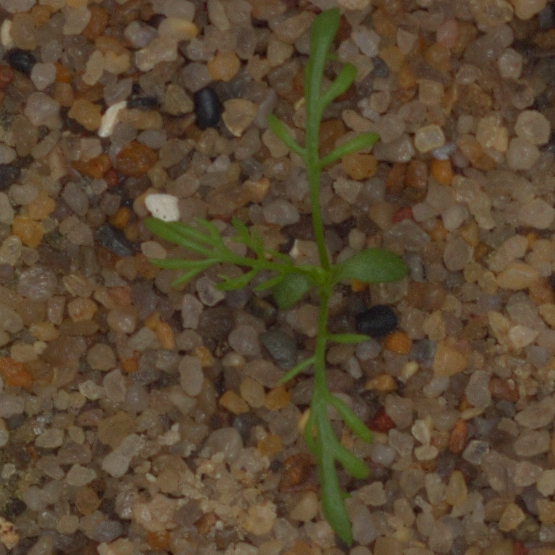
Label: scentless_mayweed